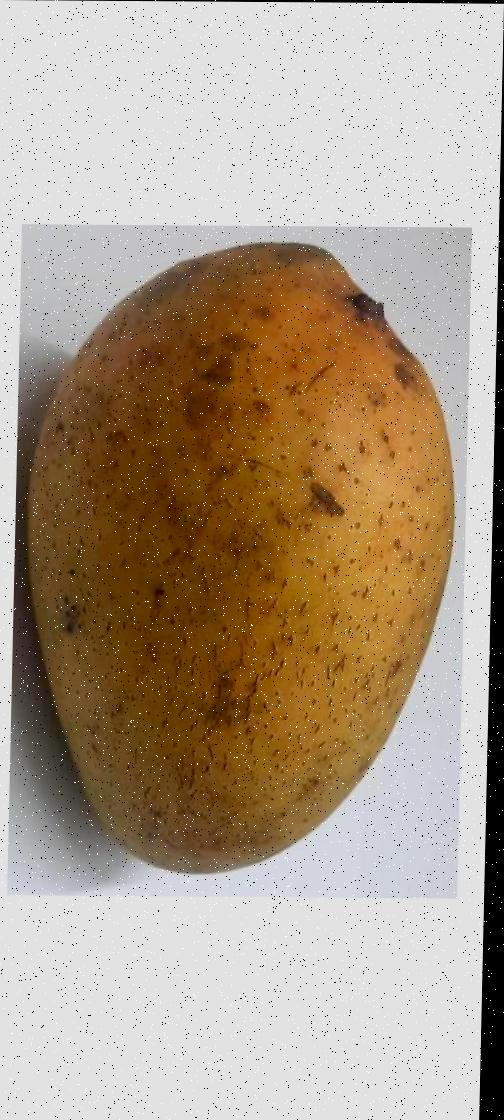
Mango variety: Ashshina Classic